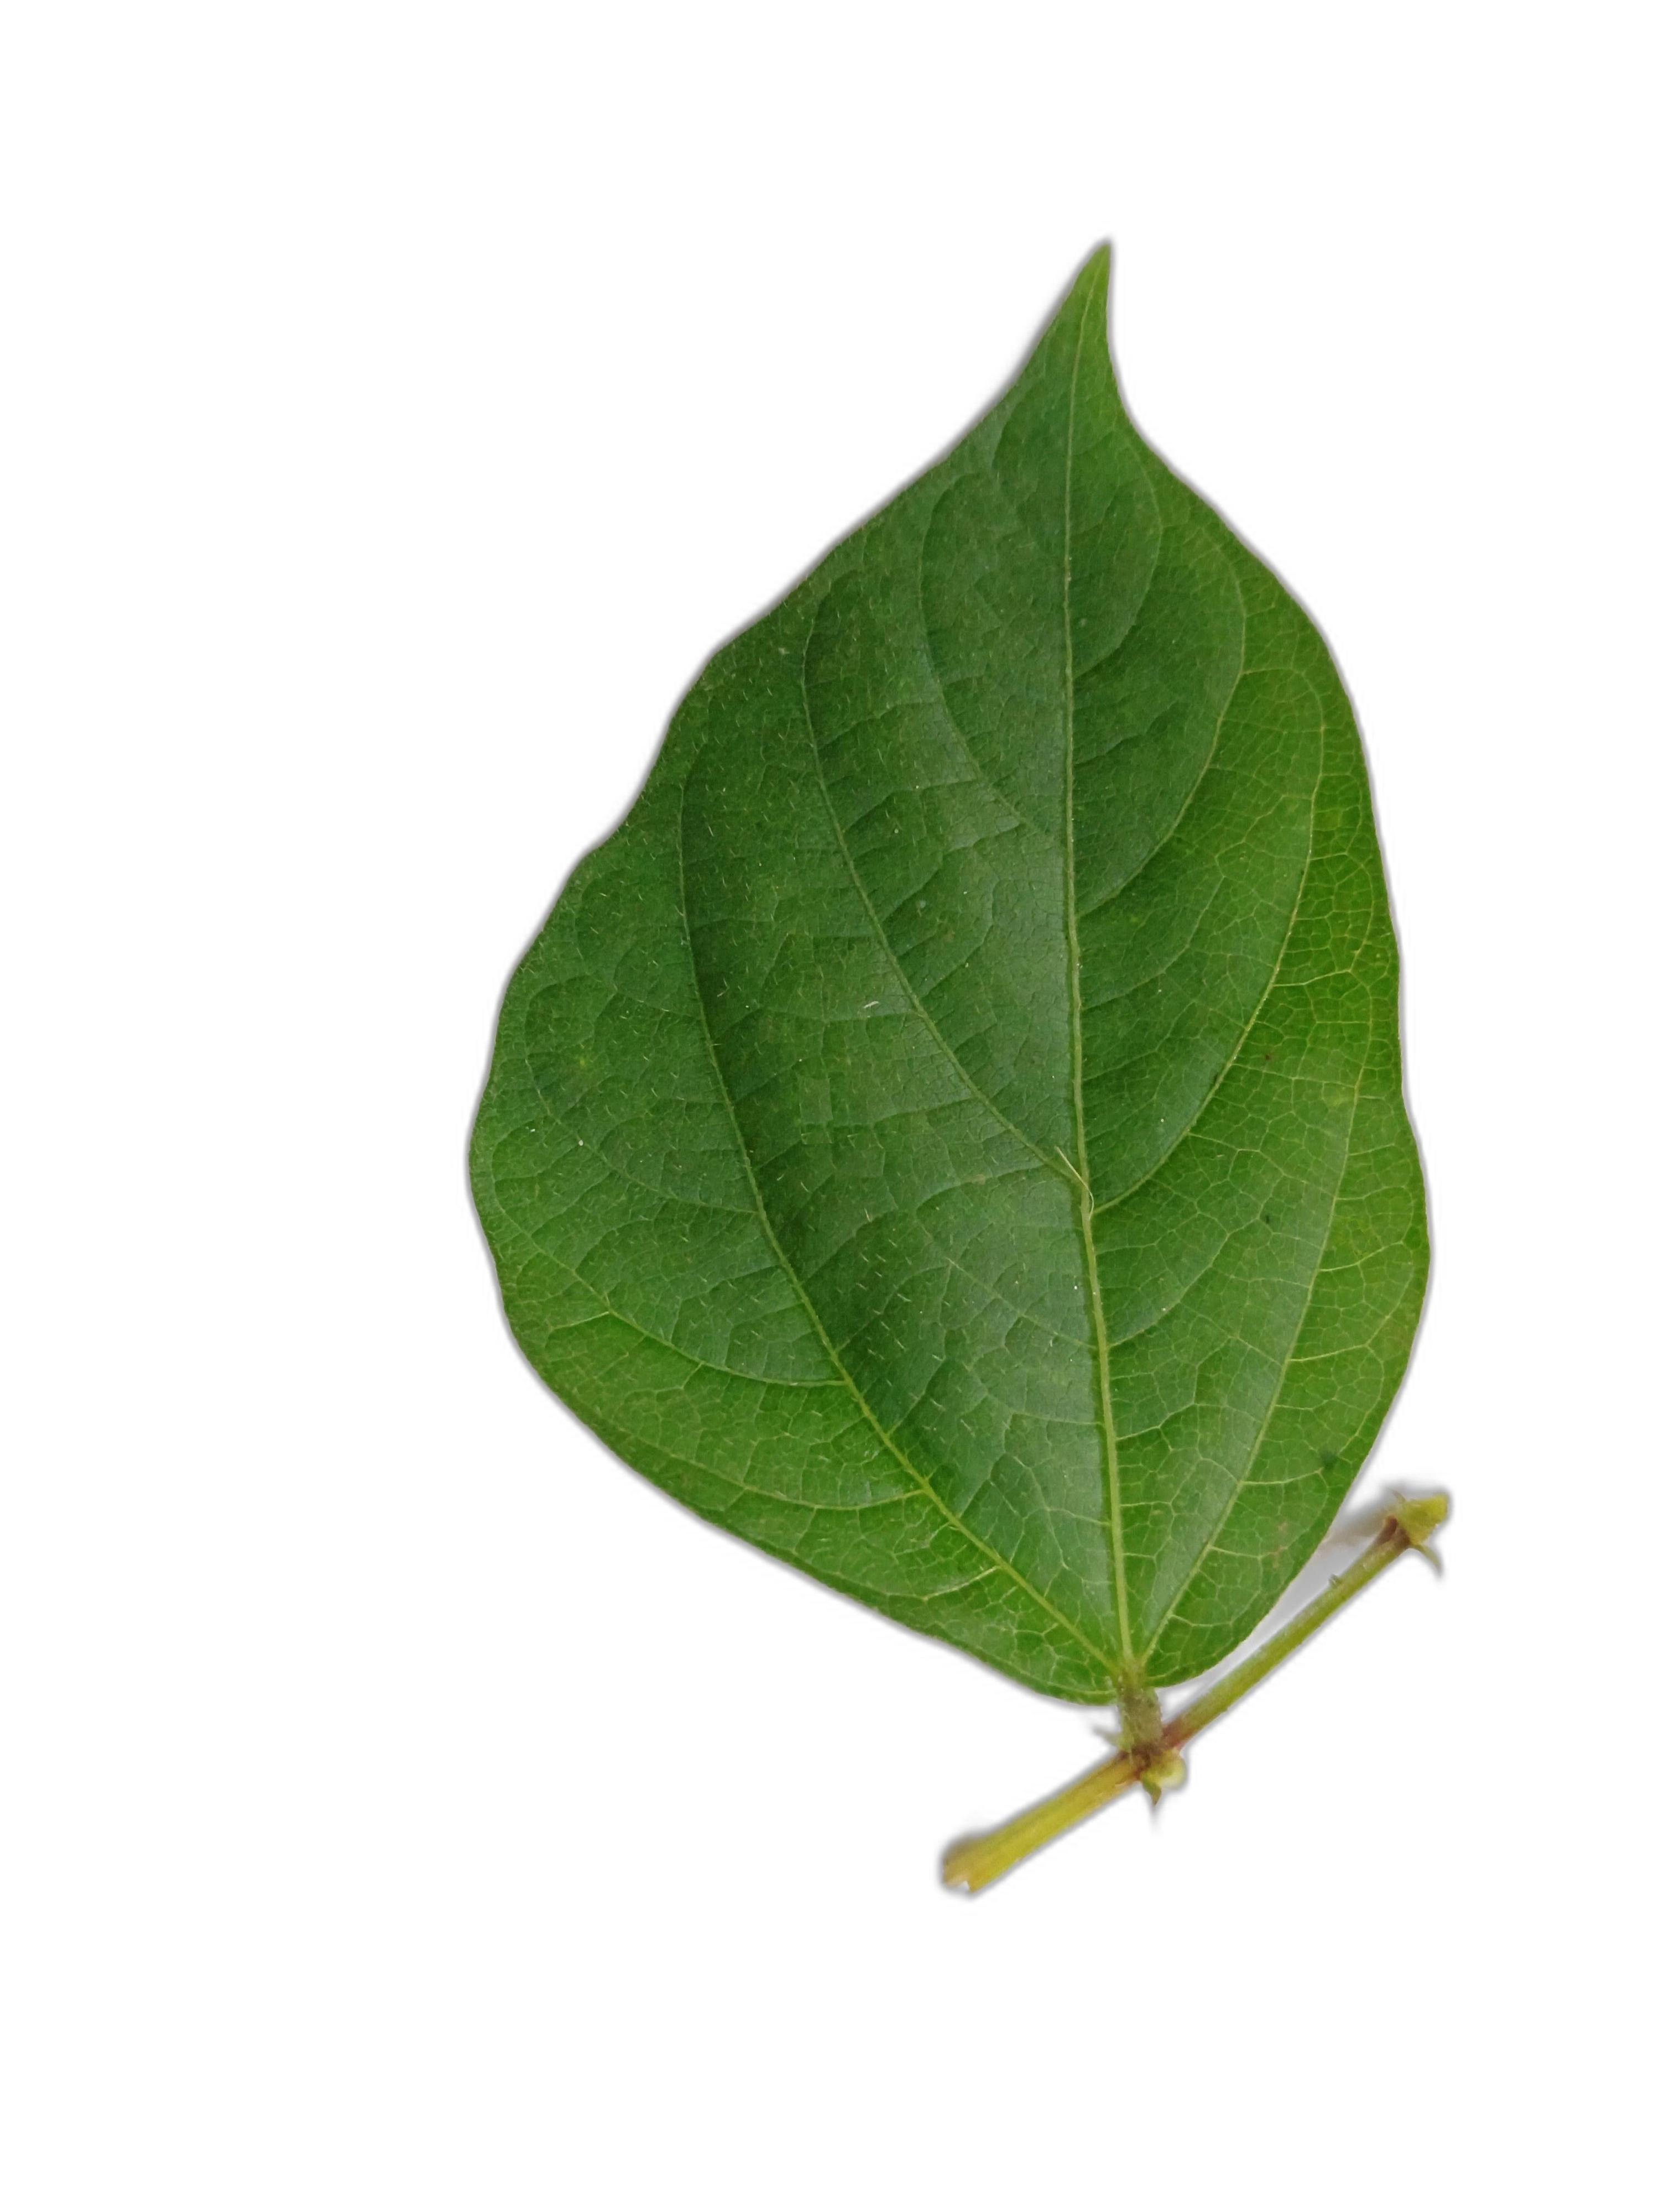
Label: Healthy